Elizabeth Bagley

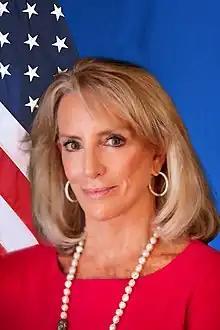
Bagley in 2023

Elizabeth Frawley Bagley (born July 13, 1952) is an American diplomat, attorney, political activist and philanthropist who had served the United States ambassador to Brazil in the Biden administration. She previously served as the United States ambassador to Portugal from 1994 to 1997.